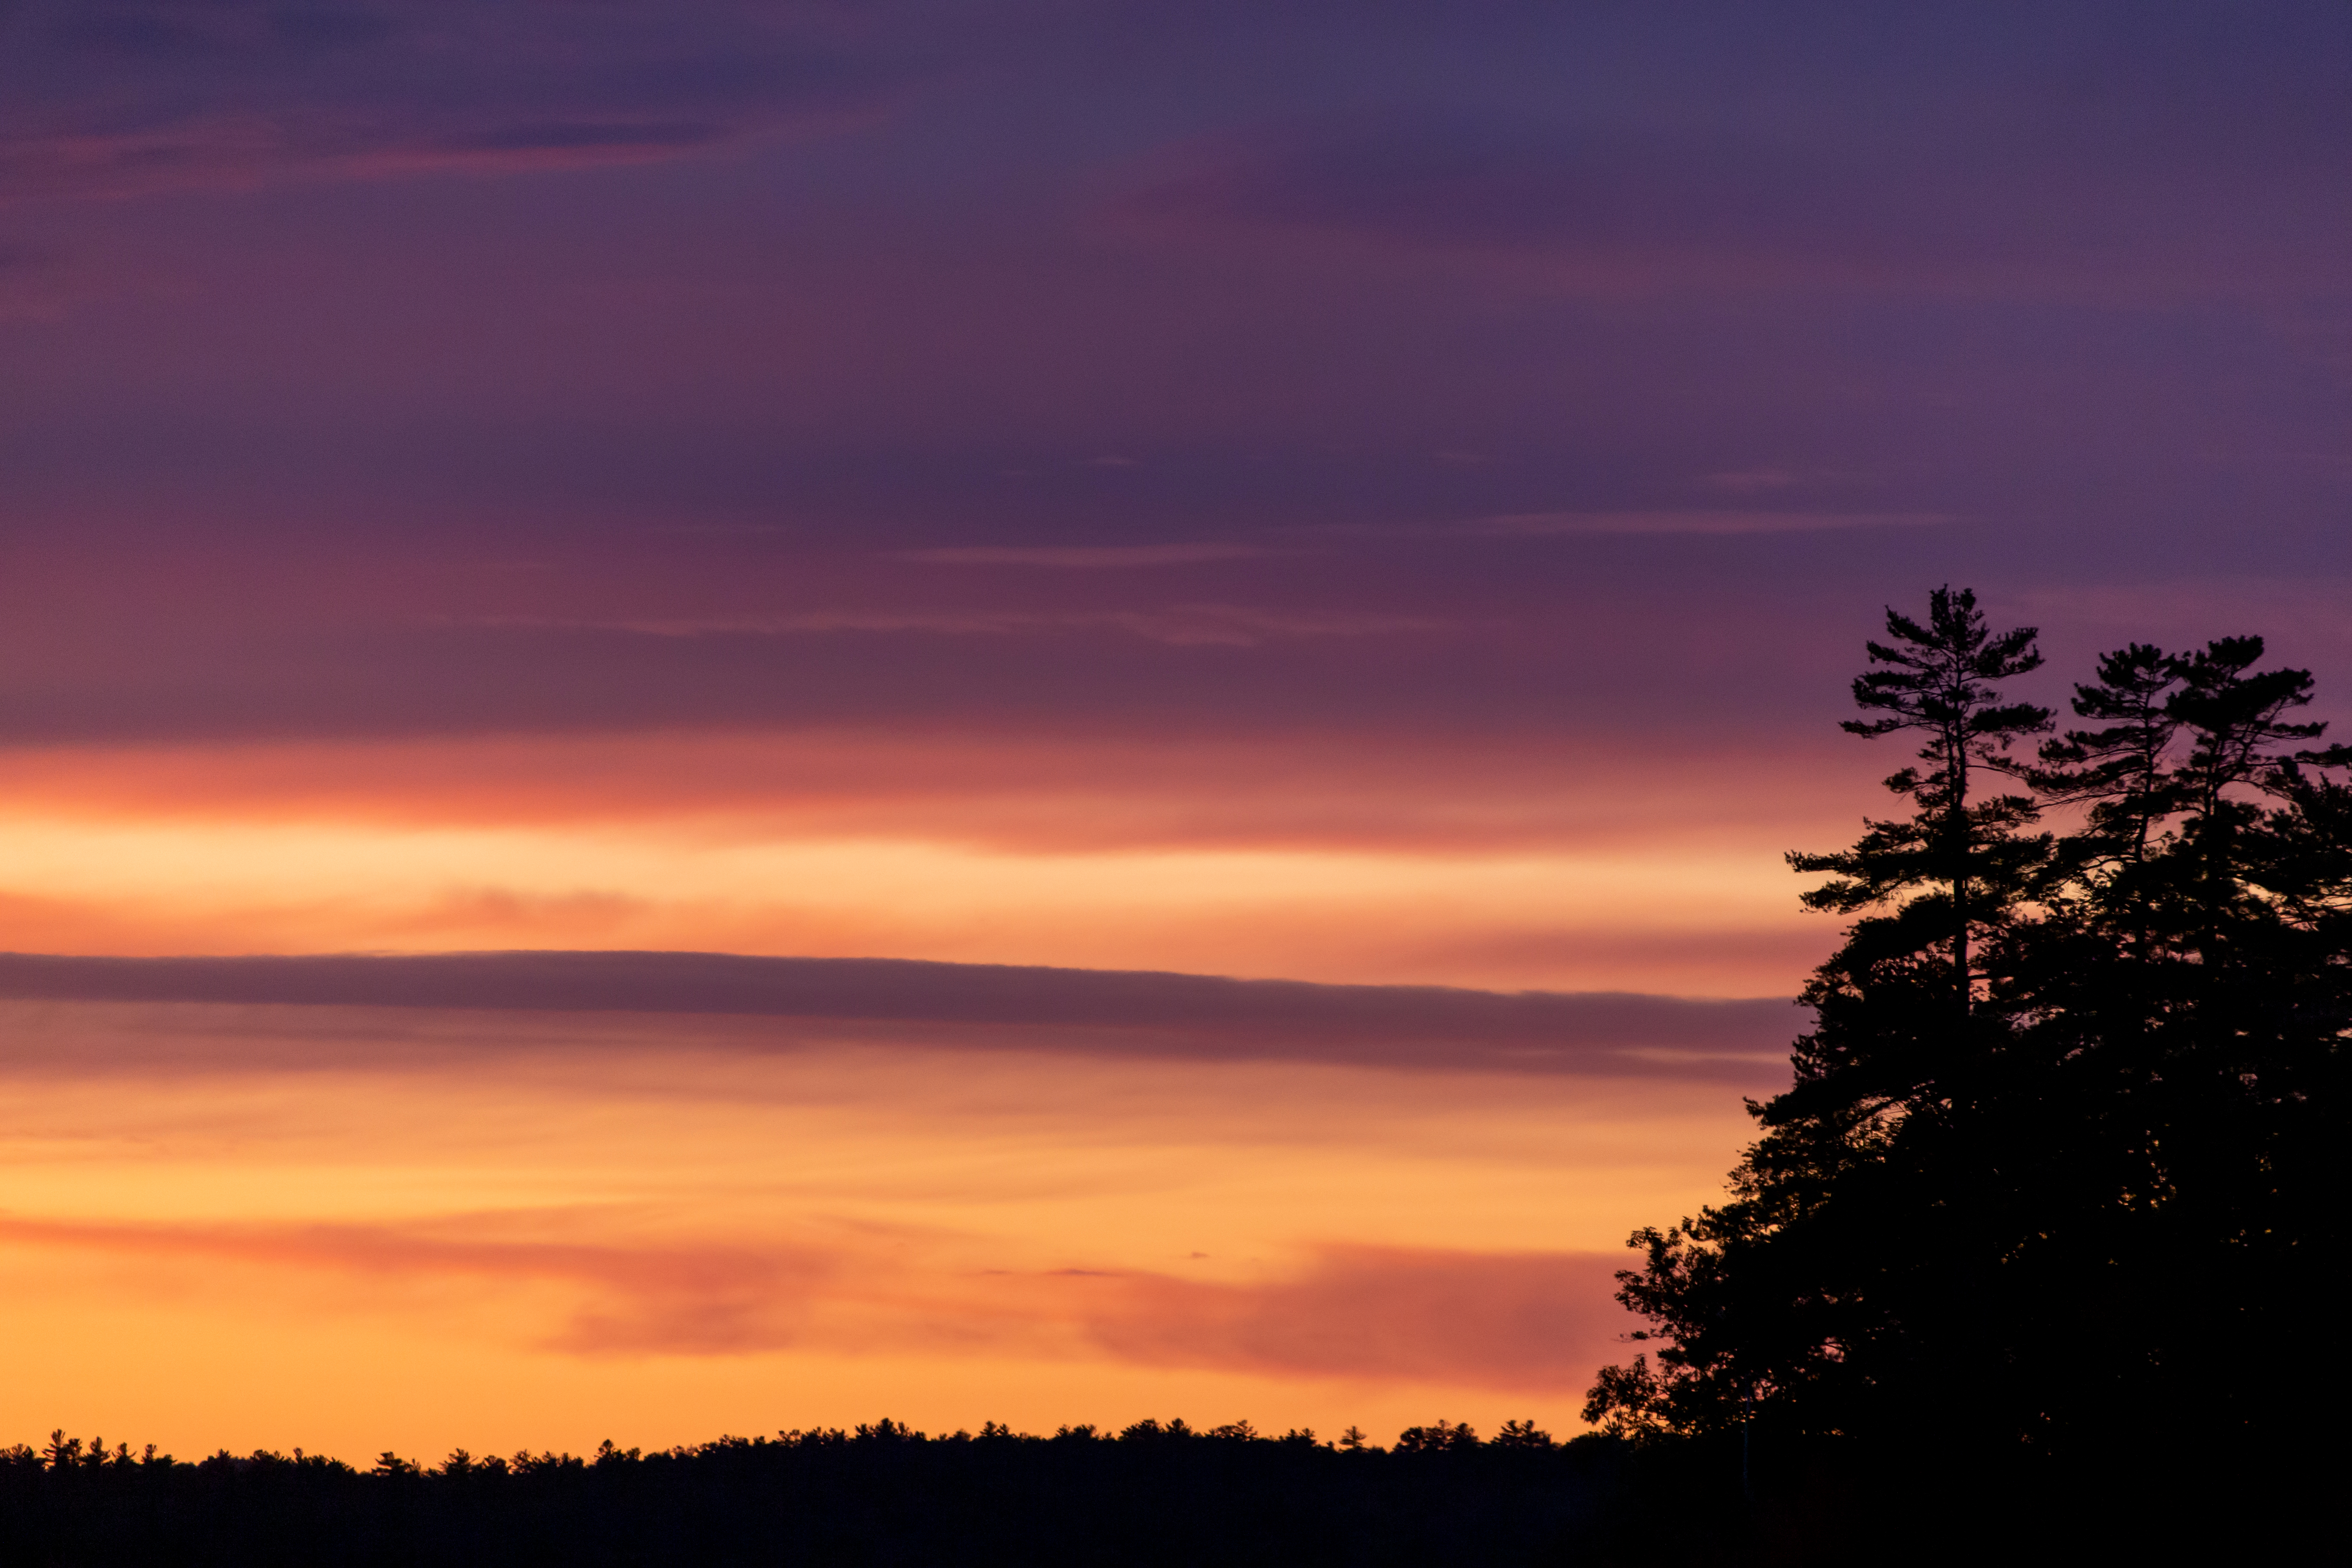
sky, afterglow, cloud, red sky at morning, sunset, nature, sunrise, horizon, evening, dusk, atmospheric phenomenon, tree, morning, natural landscape, atmosphere, purple, daytime, pink, dawn, orange, violet, landscape, rural area, calm, sunlight, meteorological phenomenon, plant, silhouette, cumulus, celestial event, night